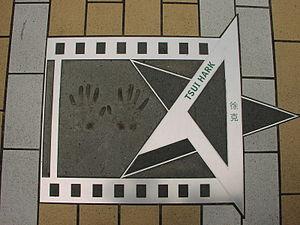
Tsui Hark est un réalisateur, producteur, scénariste et acteur hongkongais considéré comme une figure prédominante de la Nouvelle Vague hongkongaise.